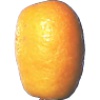
Label: Kumquats 1